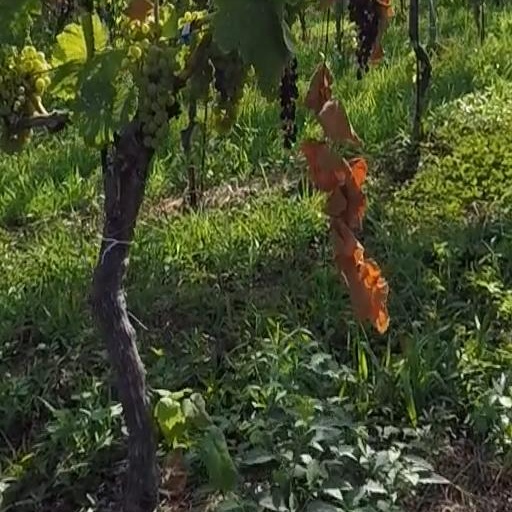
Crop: grape